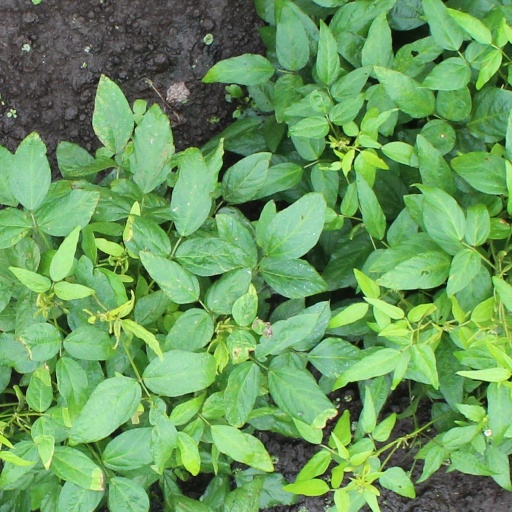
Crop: soybean